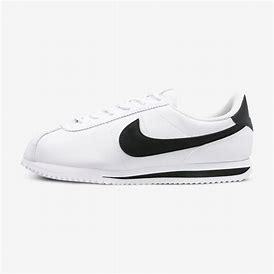
Brand: Nike
Model: Cortez Basic SL